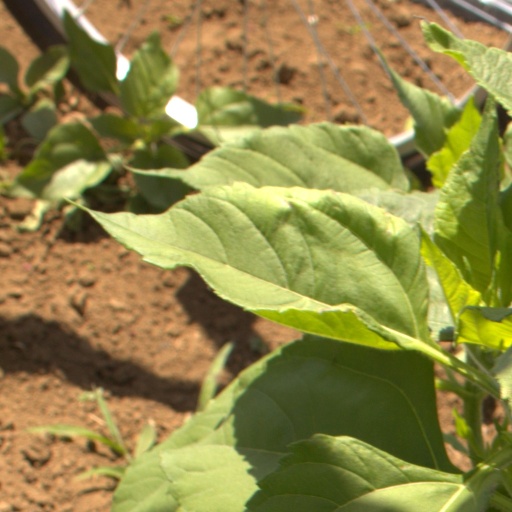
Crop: Jerusalem artichoke